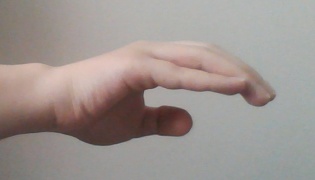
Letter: jeem